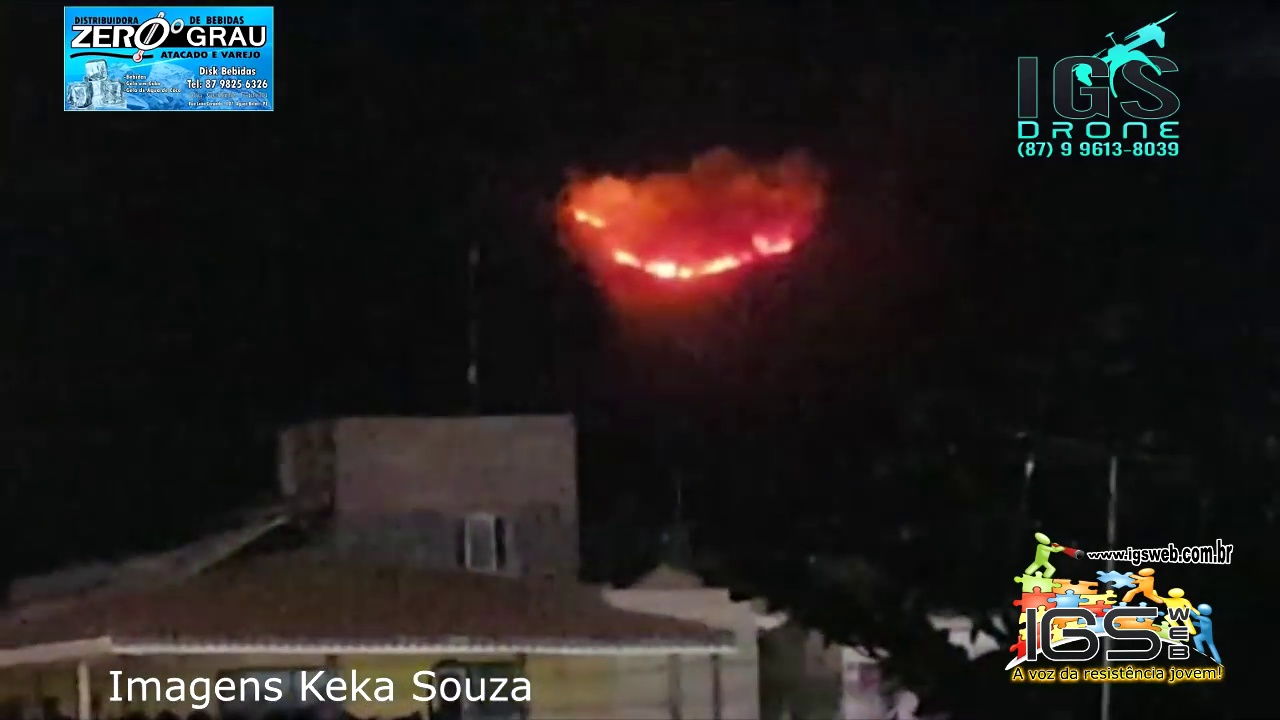
Fire: yes
Smoke: yes